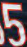
Number: 5